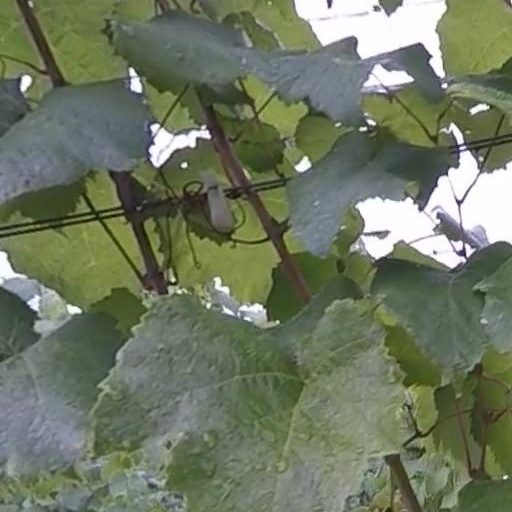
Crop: grape